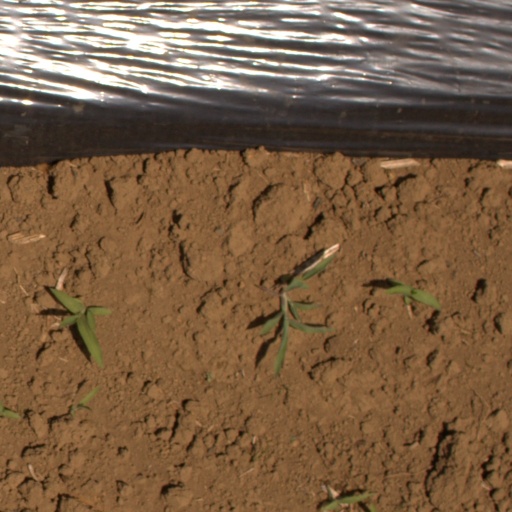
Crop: Jerusalem artichoke